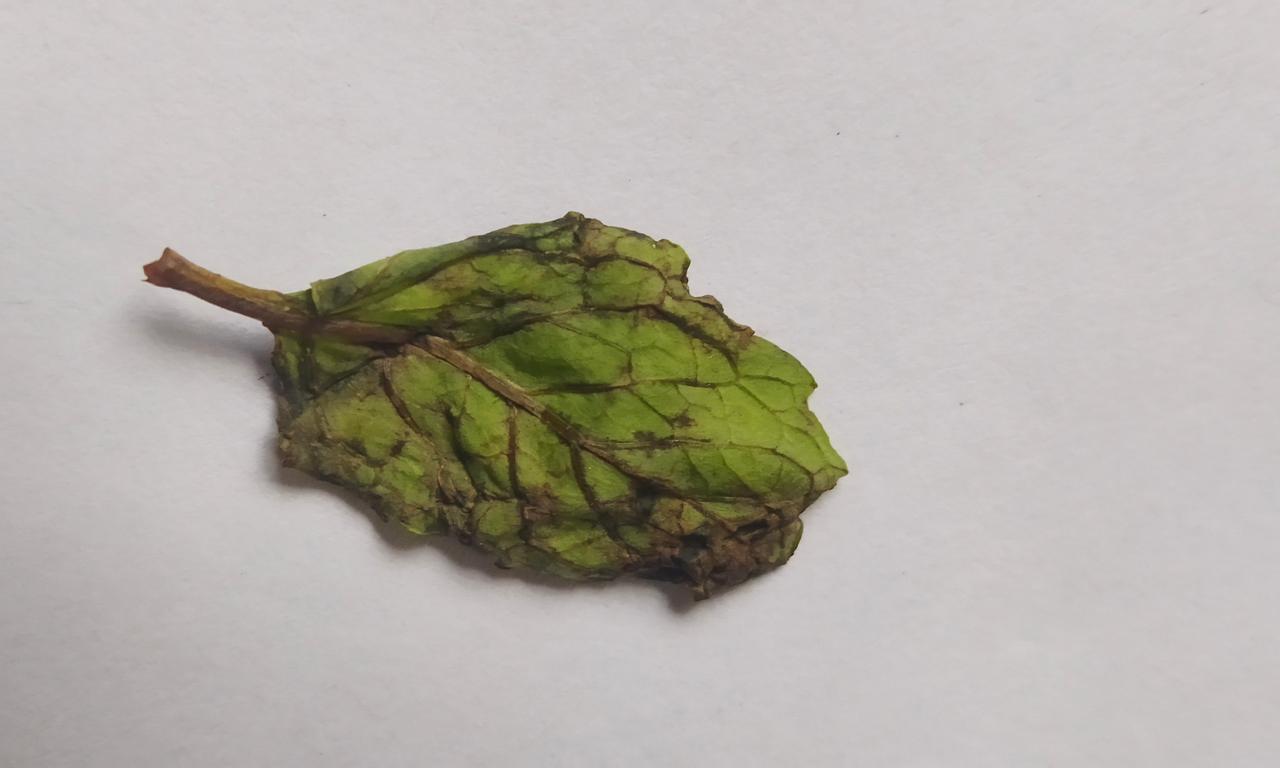
Label: Spoiled